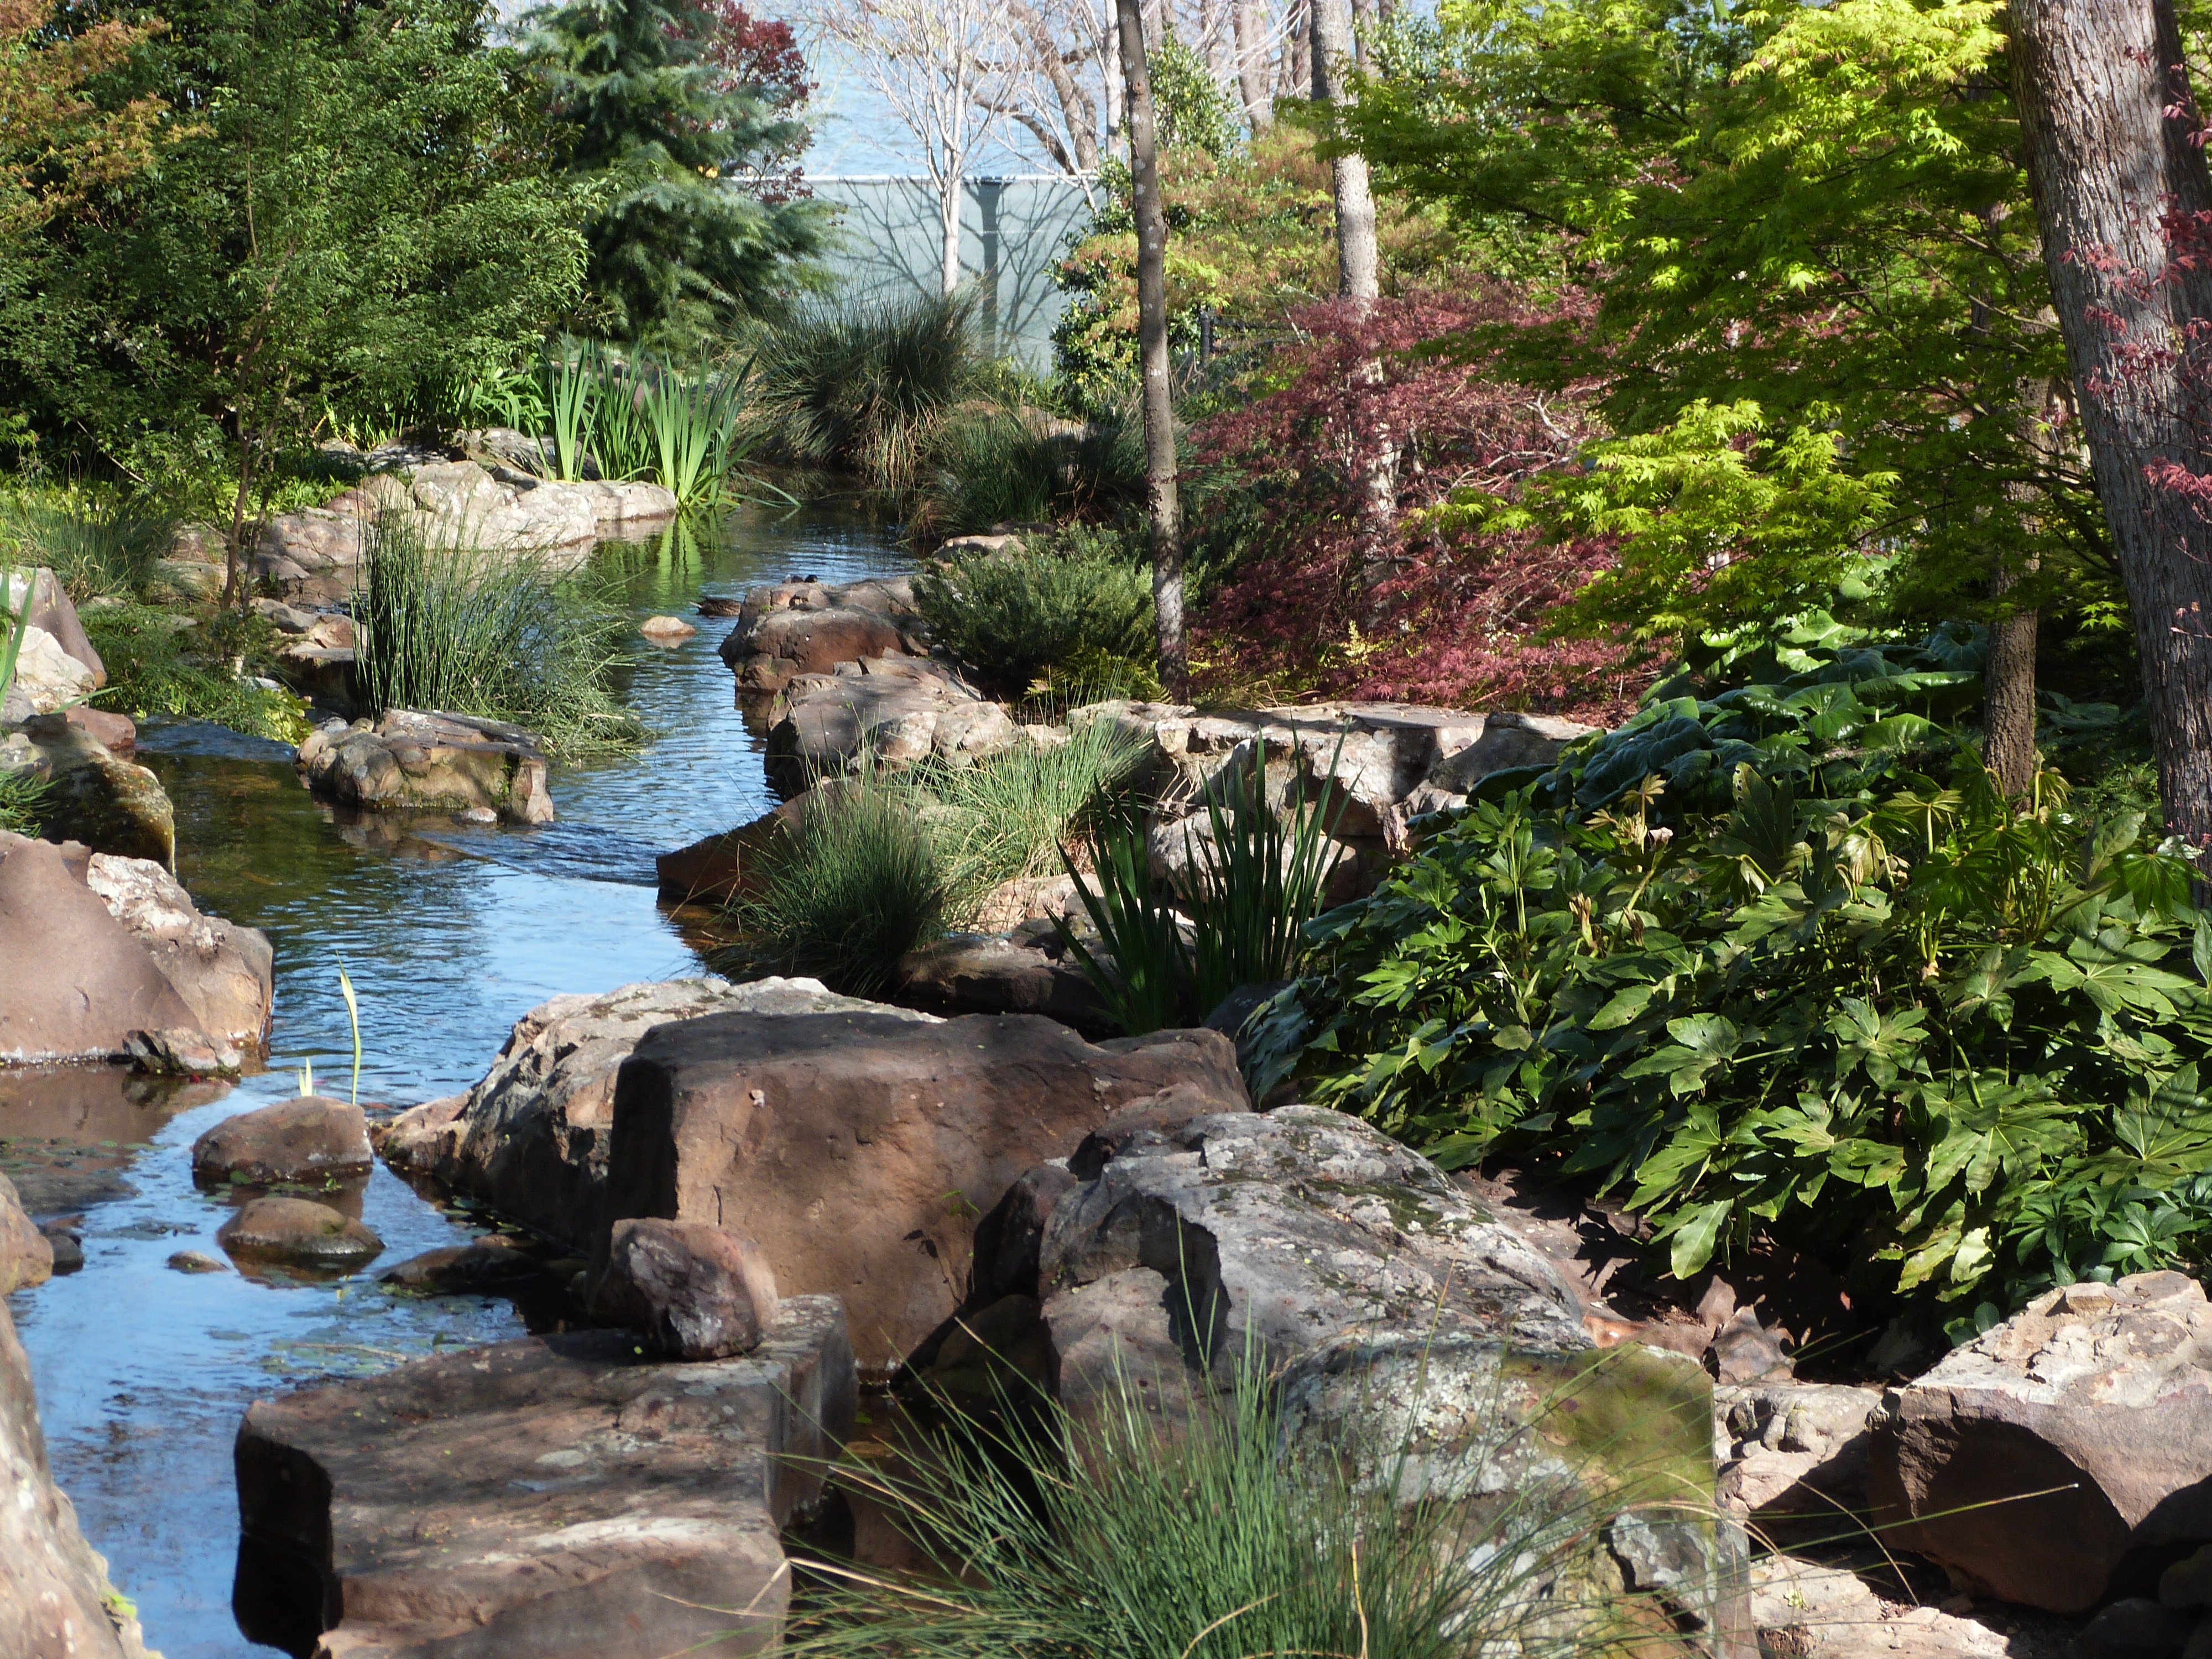
waterfall, creek, wilderness, flower, river, pond, stream, spring, scenic, backyard, botany, garden, body of water, cool, japanese maple, woodland, water feature, ecosystem, watercourse, fatsia, arboretum